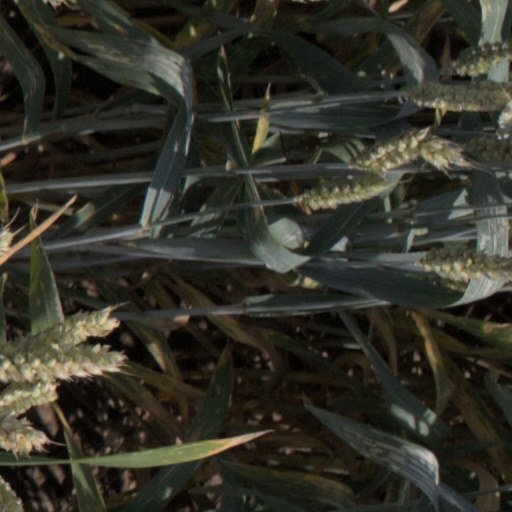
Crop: wheat